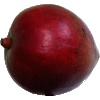
Label: red_mango